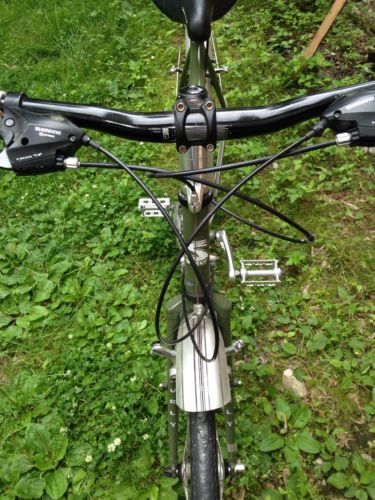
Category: bicycle